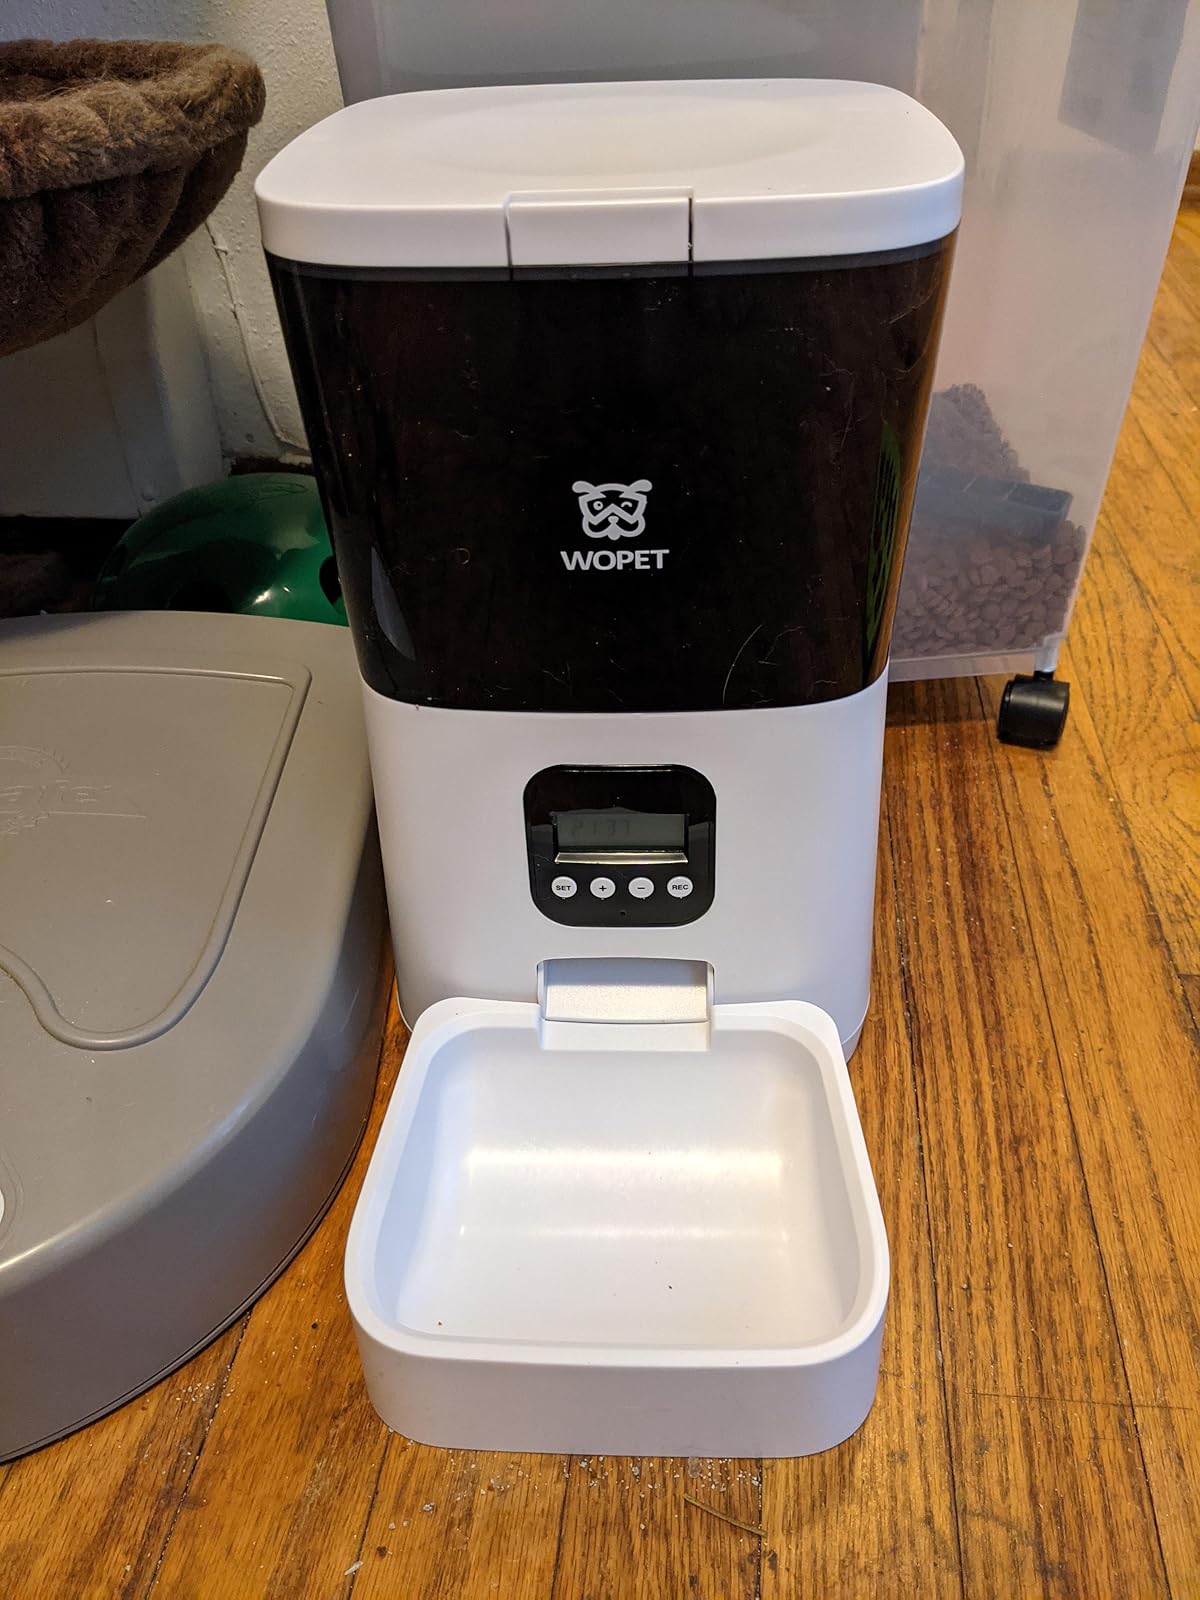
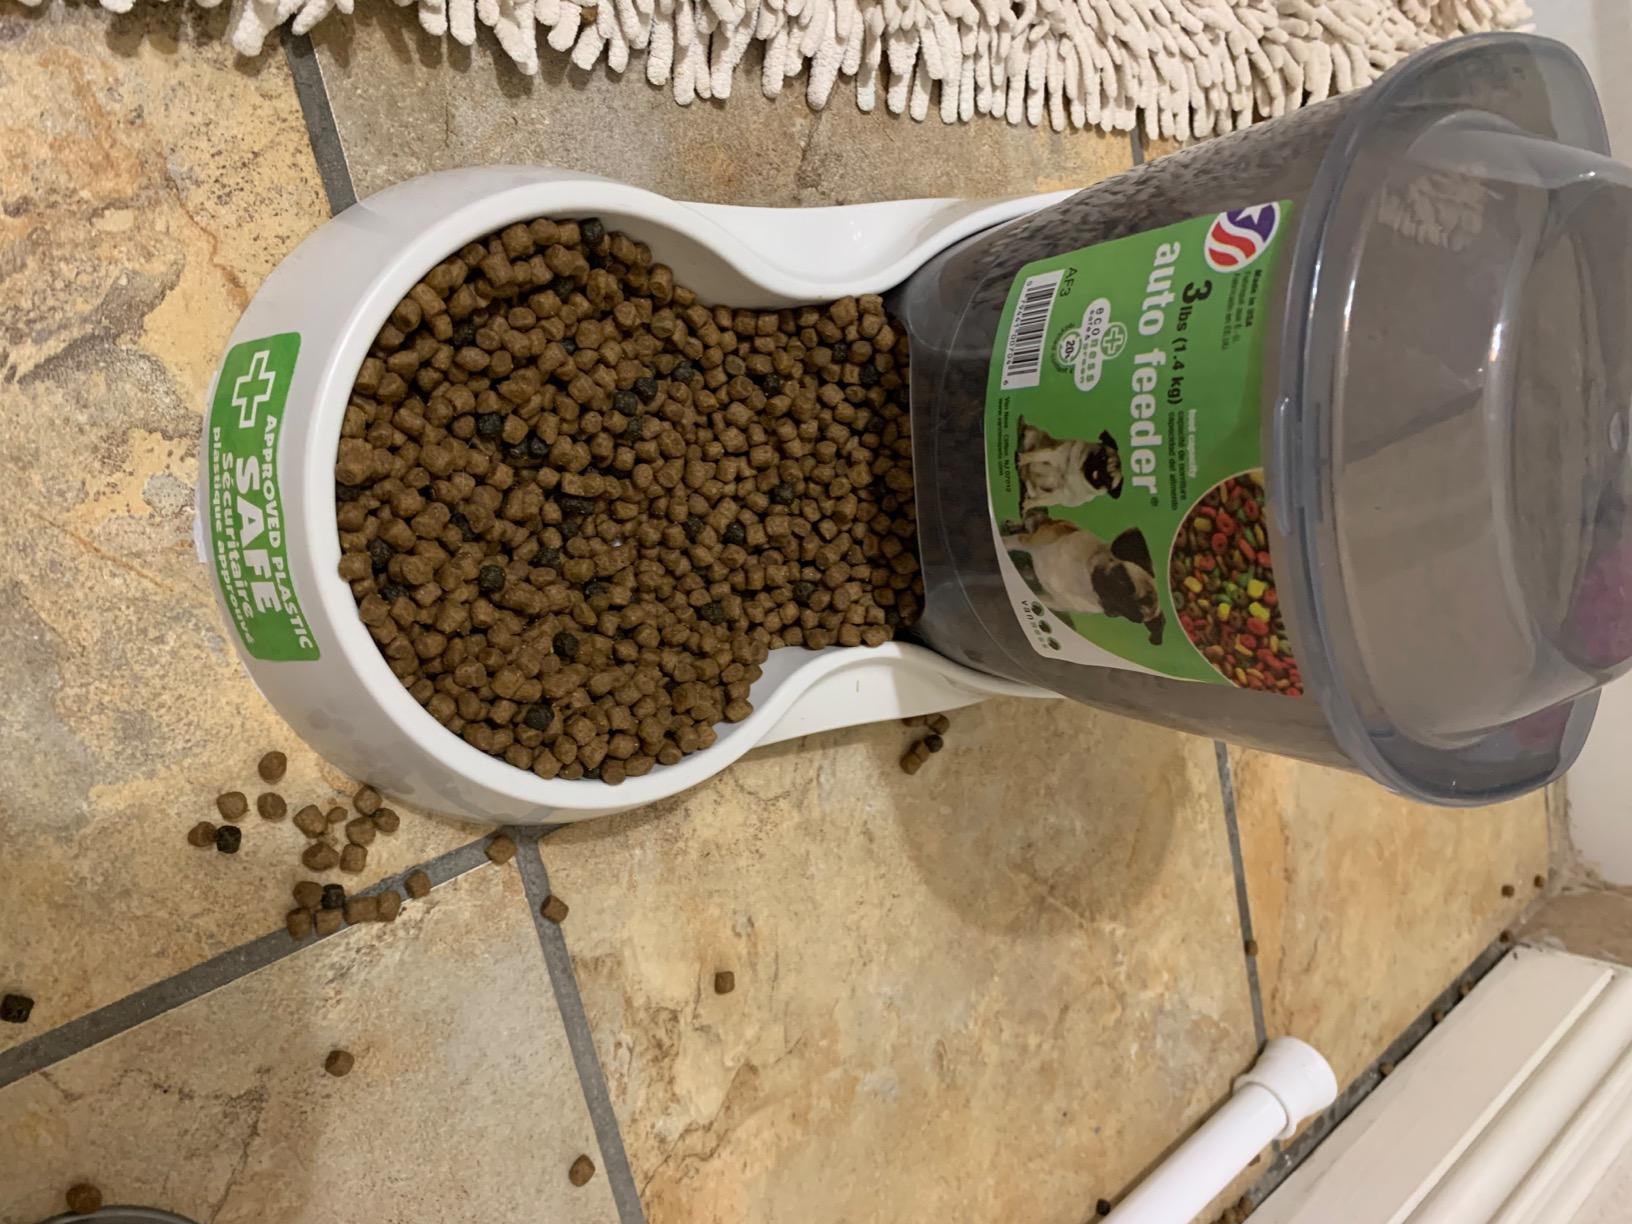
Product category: items_feeder
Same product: no